Ground based operational surveillance system

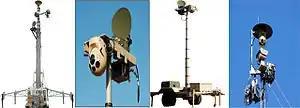
Ground-Based Operational Surveillance System and its various tower configurations.

The G-BOSS is an integrated surveillance system, which employs the following: a multi-spectral Electro-Optic/Infrared sensor suite with multiple detection and assessment technologies in a self-contained, mobile platform. The G-BOSS has the ability to operate independently between an 80-foot or 107-foot tower. The sensor suite is composed of: a Star SAFIRE IIIFP camera composed of lasers and rangefinders, a ThermoVision 3000 camera with a Global Positioning System (GPS), a Man-portable Surveillance and Target Acquisition Radar (MSTAR). The Ground Control Station (GCS) also contains an optional Remote Ground Station (RGS). With the above technologies, the G-BOSS has the capabilities of video capture, storage, transmission, and power generation. The G-BOSS can also integrate signals from Unmanned Aerial Vehicles (UAVs) using VideoScout management systems along with the Tactical Remote Sensor Suite (TRSS) ground sensors. The G-BOSS has 3 variants: the G-BOSS itself, the G-BOSS Lite, and the CERBERUS Lite.